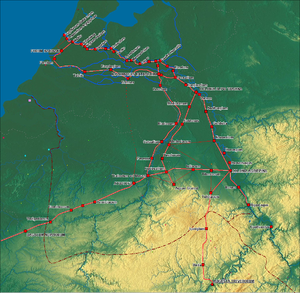
Ulpia Noviomagus Batavorum, appelée de nos jours Nimègue, est le nom d'une ville romaine de Germanie inférieure, capitale du peuple des Bataves.
La chaussée de Bavay à Cologne est une voie romaine reliant Bavay, capitale des Nerviens, à Cologne, capitale de la Germanie inférieure en passant par Tongres. C’est aussi une des sept Chaussées Brunehaut rayonnant autour de Bavay. À Cologne elle est appelée Via Agrippinensis et plus récemment par les archéologues allemands Via Belgica.
Colonia Ulpia Traiana, ou C U T, est une colonie romaine et un camp de légion du limes du Rhin en Germanie inférieure, à proximité immédiate de l'actuelle ville de Xanten en Rhénanie du Nord-Westphalie.
La chaussée de Tongres à Nimègue est une voie romaine de la Germanie inférieure qui longe la Meuse sur sa rive droite, reliant Atuatuca Tungrorum, capitale de la civitas du peuple des Tungri aujourd'hui Tongres, à Ulpia Noviomagus Batavorum, capitale de la civitas du peuple des Bataves, aujourd'hui Nimègue.
La Germanie inférieure, Germanie seconde ou Basse-Germanie selon les auteurs et en latin Germania inferior, est une province romaine établie vers 90 par Domitien autour de la vallée de la Meuse, à l'ouest du Rhin, dans ce que sont aujourd'hui le Sud des Pays-Bas, la Belgique, le Luxembourg, une partie du Nord-Est de la France, et du Nord-Ouest de l'Allemagne.
La Chaussée romaine d'Aix-la-Chapelle à Xanten est une voie romaine reliant Aquis Grana, municipium de Germanie inférieure - aujourd'hui Aix-la-Chapelle -, à Colonia Ulpia Traiana - aujourd'hui Xanten -, troisième ville au Nord des Alpes en passant par les vicus de Coriovallum, Teudurum, Mederiacum, Sablonibus et Mediolano.
La Civitas Tungrorum ou cité des Tongres était un municipium - cellule administrative et religieuse de l'Empire romain - constitué dans la période finale sur le territoire des Germains cisrhénans. Son chef-lieu était Atuatuca Tungrorum. En 89, à la formation de la province de Germanie inférieure, elle fut fixée dans cette province, qui était auparavant incluse dans la Gaule belgique.